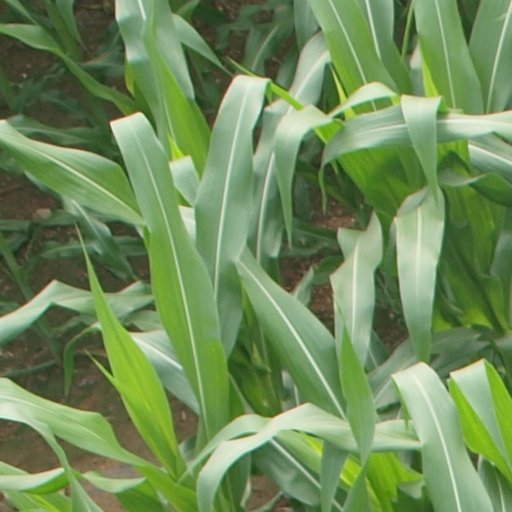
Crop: maize; corn